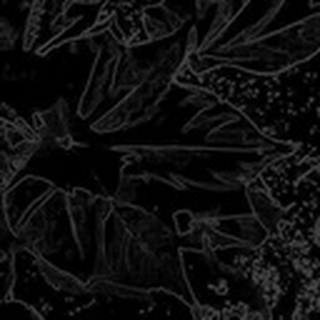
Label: healthy_cotton